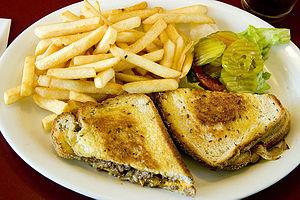
Cette page présente différents sandwichs et tartines existant à travers le monde.